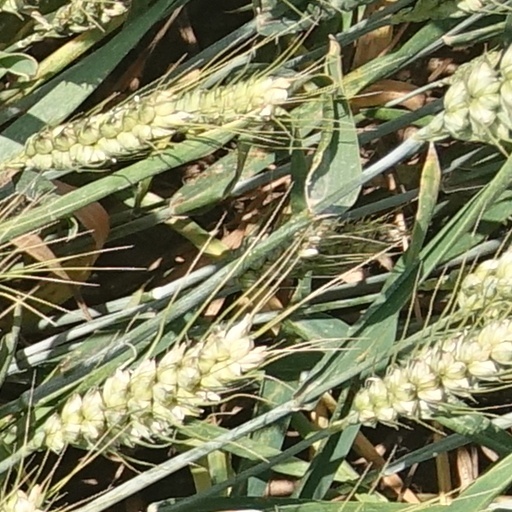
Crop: wheat